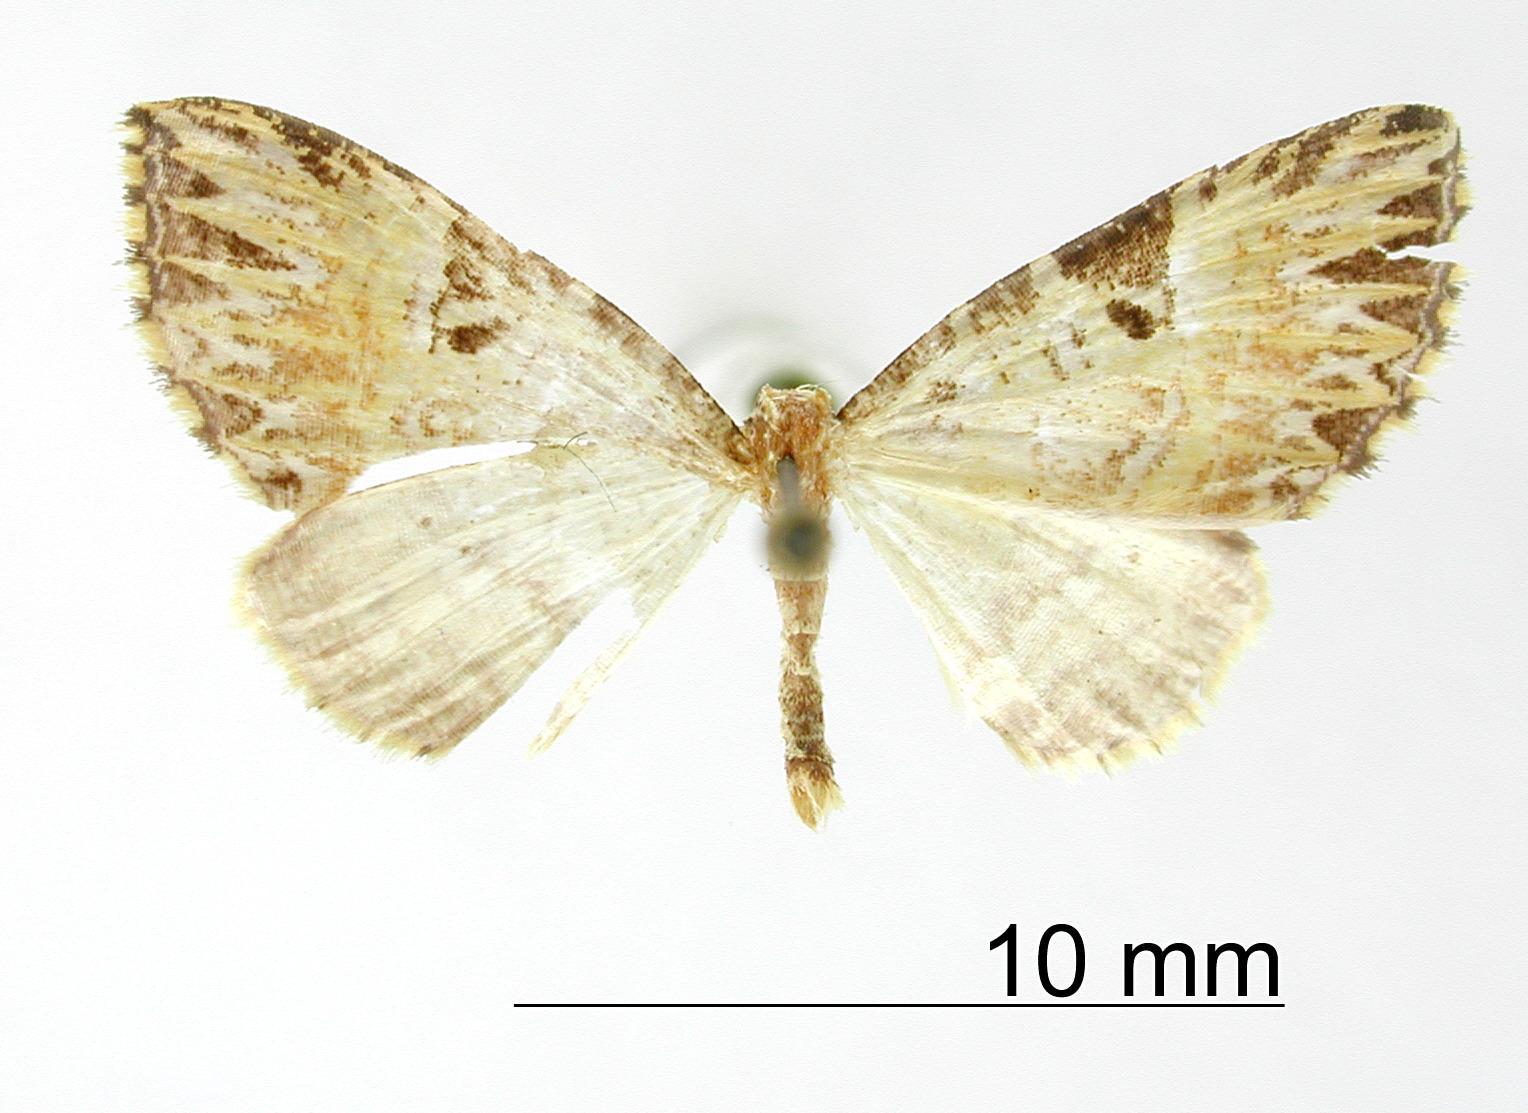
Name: Psaliodes conimaculata
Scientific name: Psaliodes conimaculata Dognin, 1910
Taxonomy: Animalia, Arthropoda, Insecta, Lepidoptera, Geometridae, Larentiinae
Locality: San Antonio pres Cali, Colombia